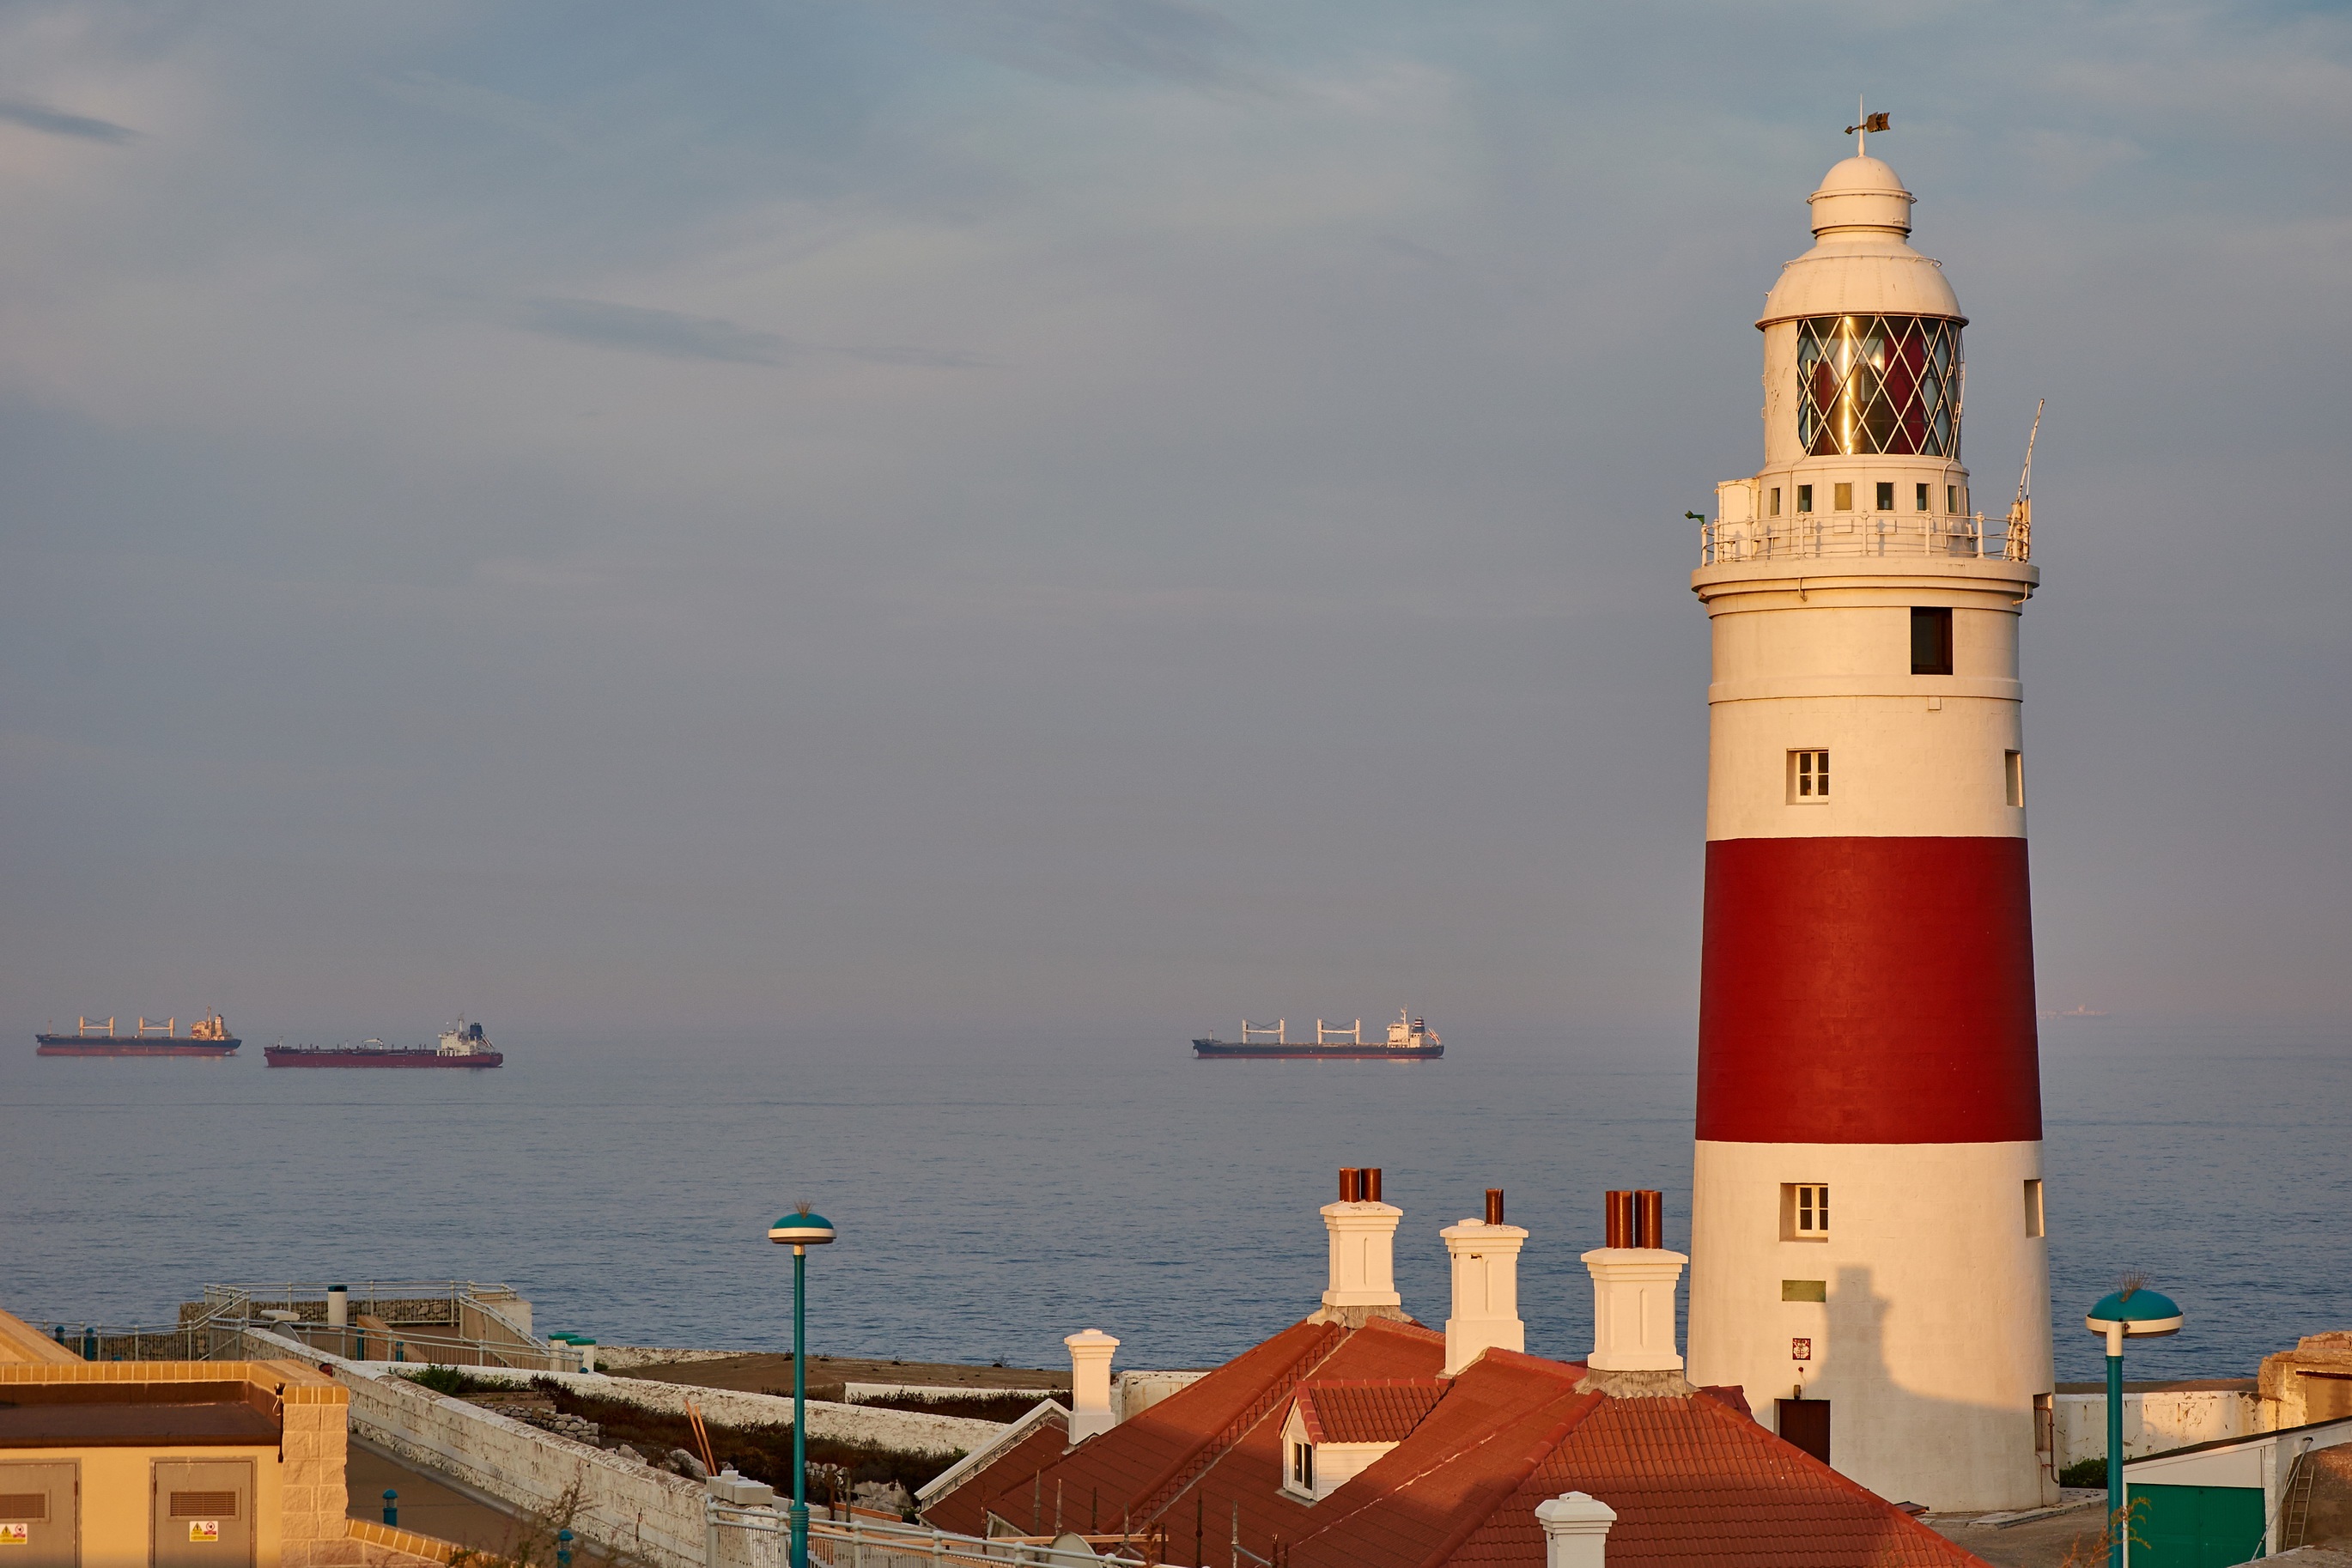
landscape, sea, coast, water, nature, ocean, light, lighthouse, sky, sun, sunrise, sunset, sunlight, lake, view, ship, tanker, cliff, dusk, evening, golden, vehicle, tower, holiday, romantic, tourism, lighting, clouds, wanderlust, maritime, viewpoint, mood, evening sun, booked, abendstimmung, atmospheric, afterglow, evening sky, go away, evening light, oil tanker